Bruno (footballer, born 1984)

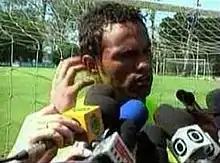
Bruno being interviewed in July 2010

On 9 June 2010, Bruno's girlfriend, actress and model Eliza Samudio, disappeared. While pregnant, Samudio had claimed that Bruno was her child's father, which she could prove after her son was born. When he refused to support the child, Samudio sued Bruno when he was negotiating a lucrative transfer to AC Milan. After Samudio's disappearance, her child turned up with Bruno's wife. In July 2010, a Brazilian judge ordered Bruno's arrest. A 17-year old cousin of Bruno told police that he had taken part in Samudio's abduction with his friend, Luiz Henrique Ferreira Romão. He also stated that Samudio was dead but did not say how she died, nor where her body was, and that Bruno was the father of her baby, despite him already being married. Flamengo suspended his contract with the club and their lawyers eventually did not represent him in court anymore. According to his accomplice Romão, Bruno tried to commit suicide twice, while in prison waiting for his trial to begin, but the Secretariat of Rio de Janeiro denied that Bruno had done so; it did report that he fainted once, due to low blood sugar levels.